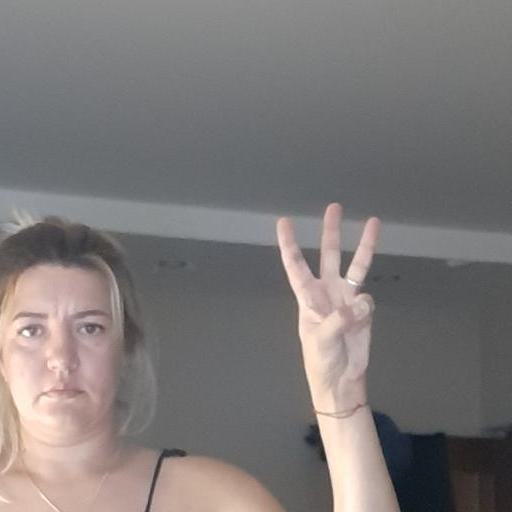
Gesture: three